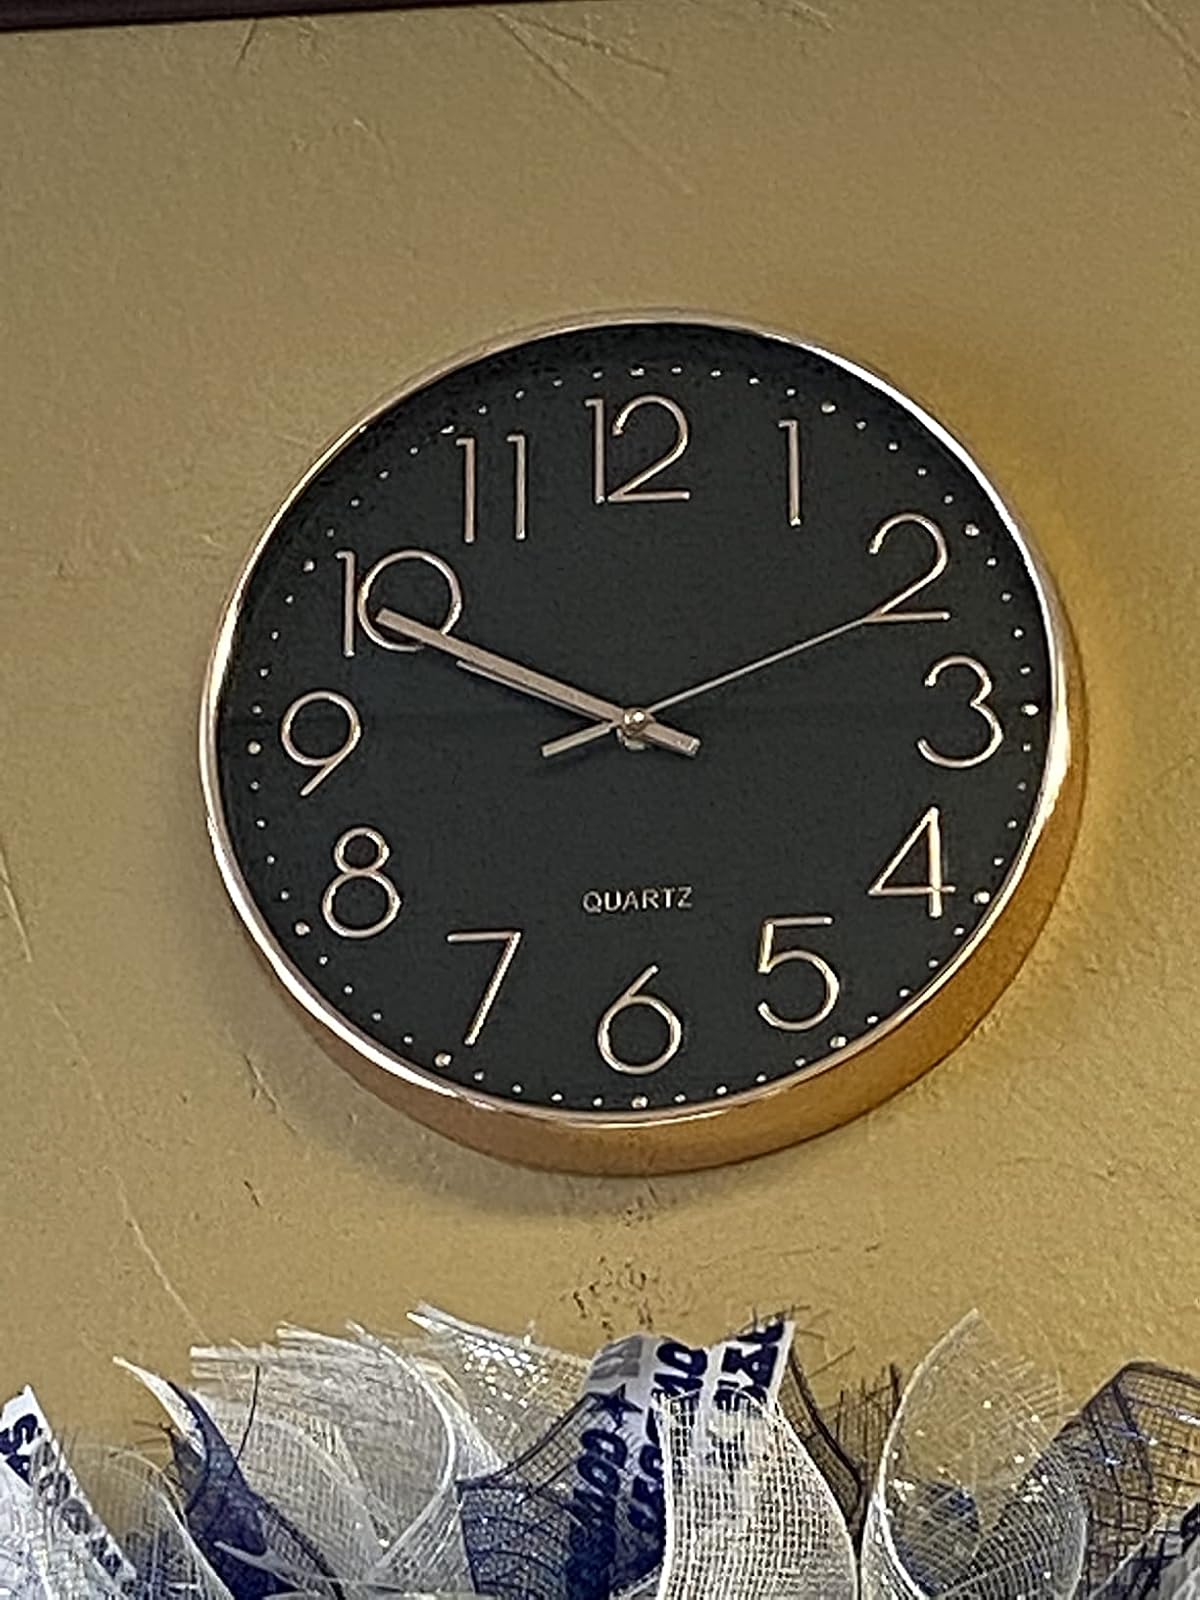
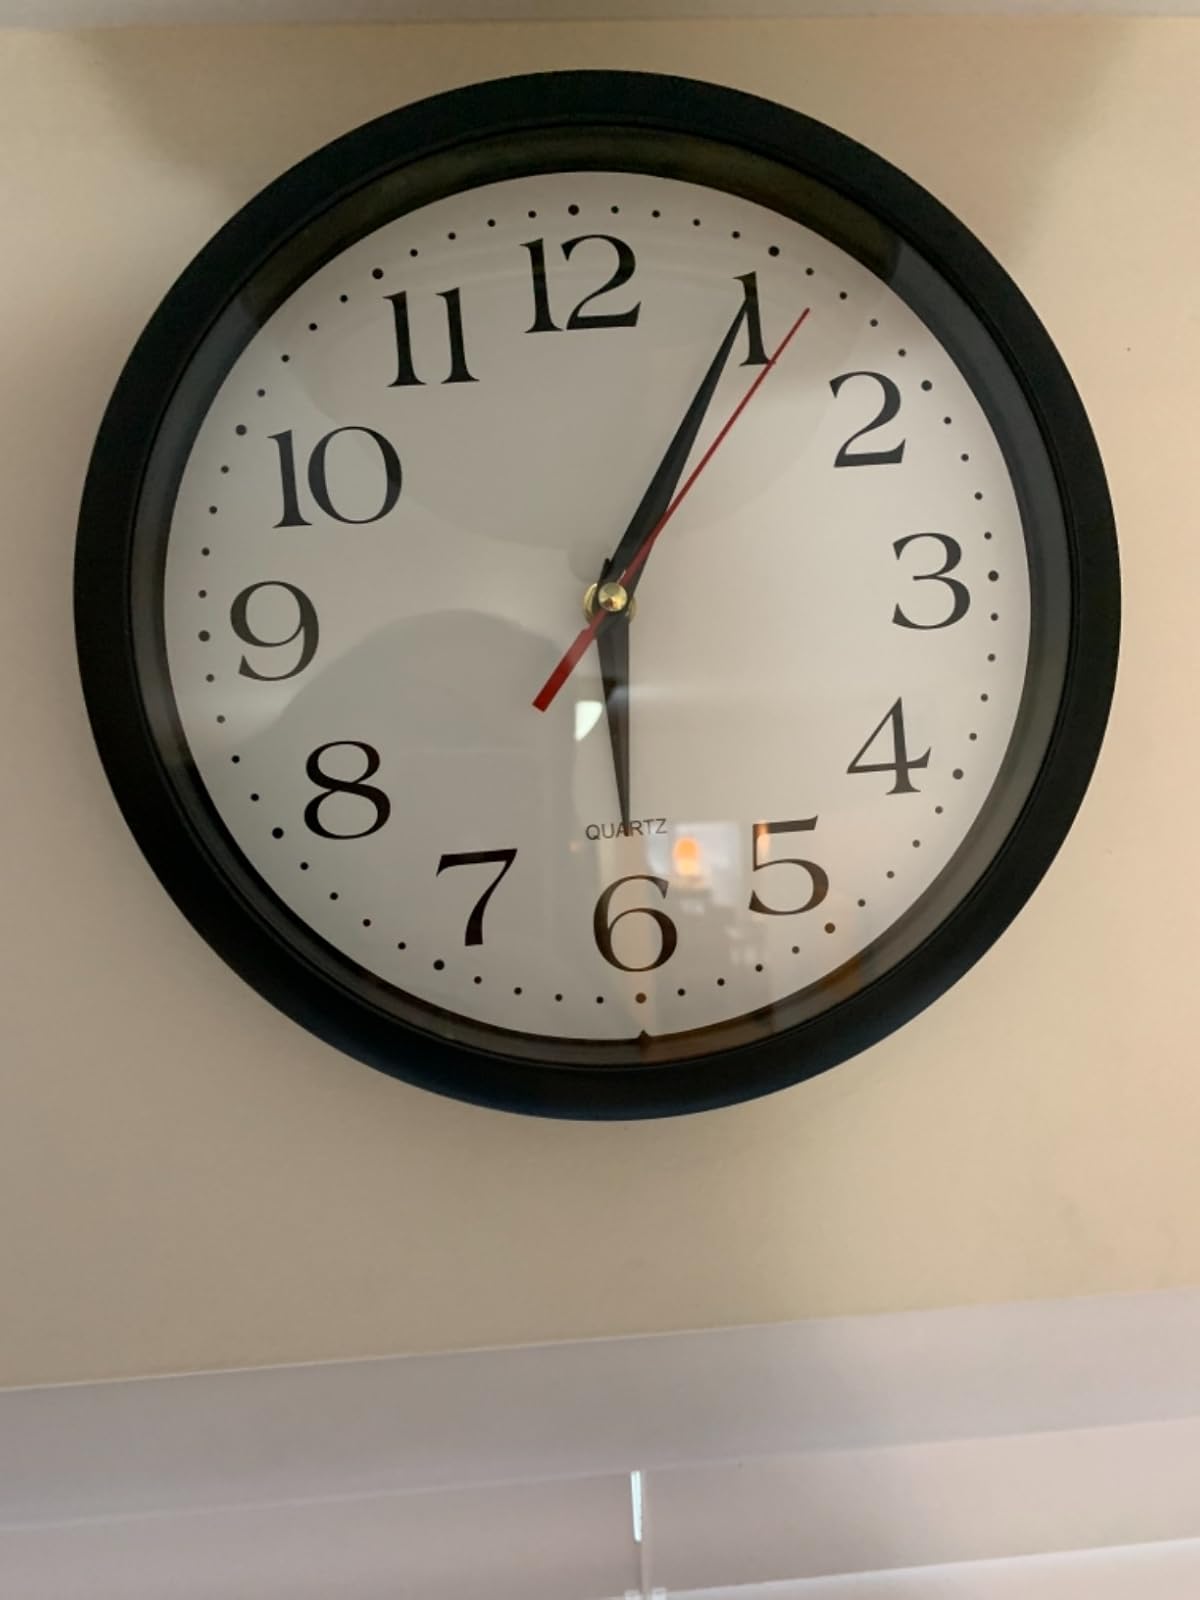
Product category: clock
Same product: no